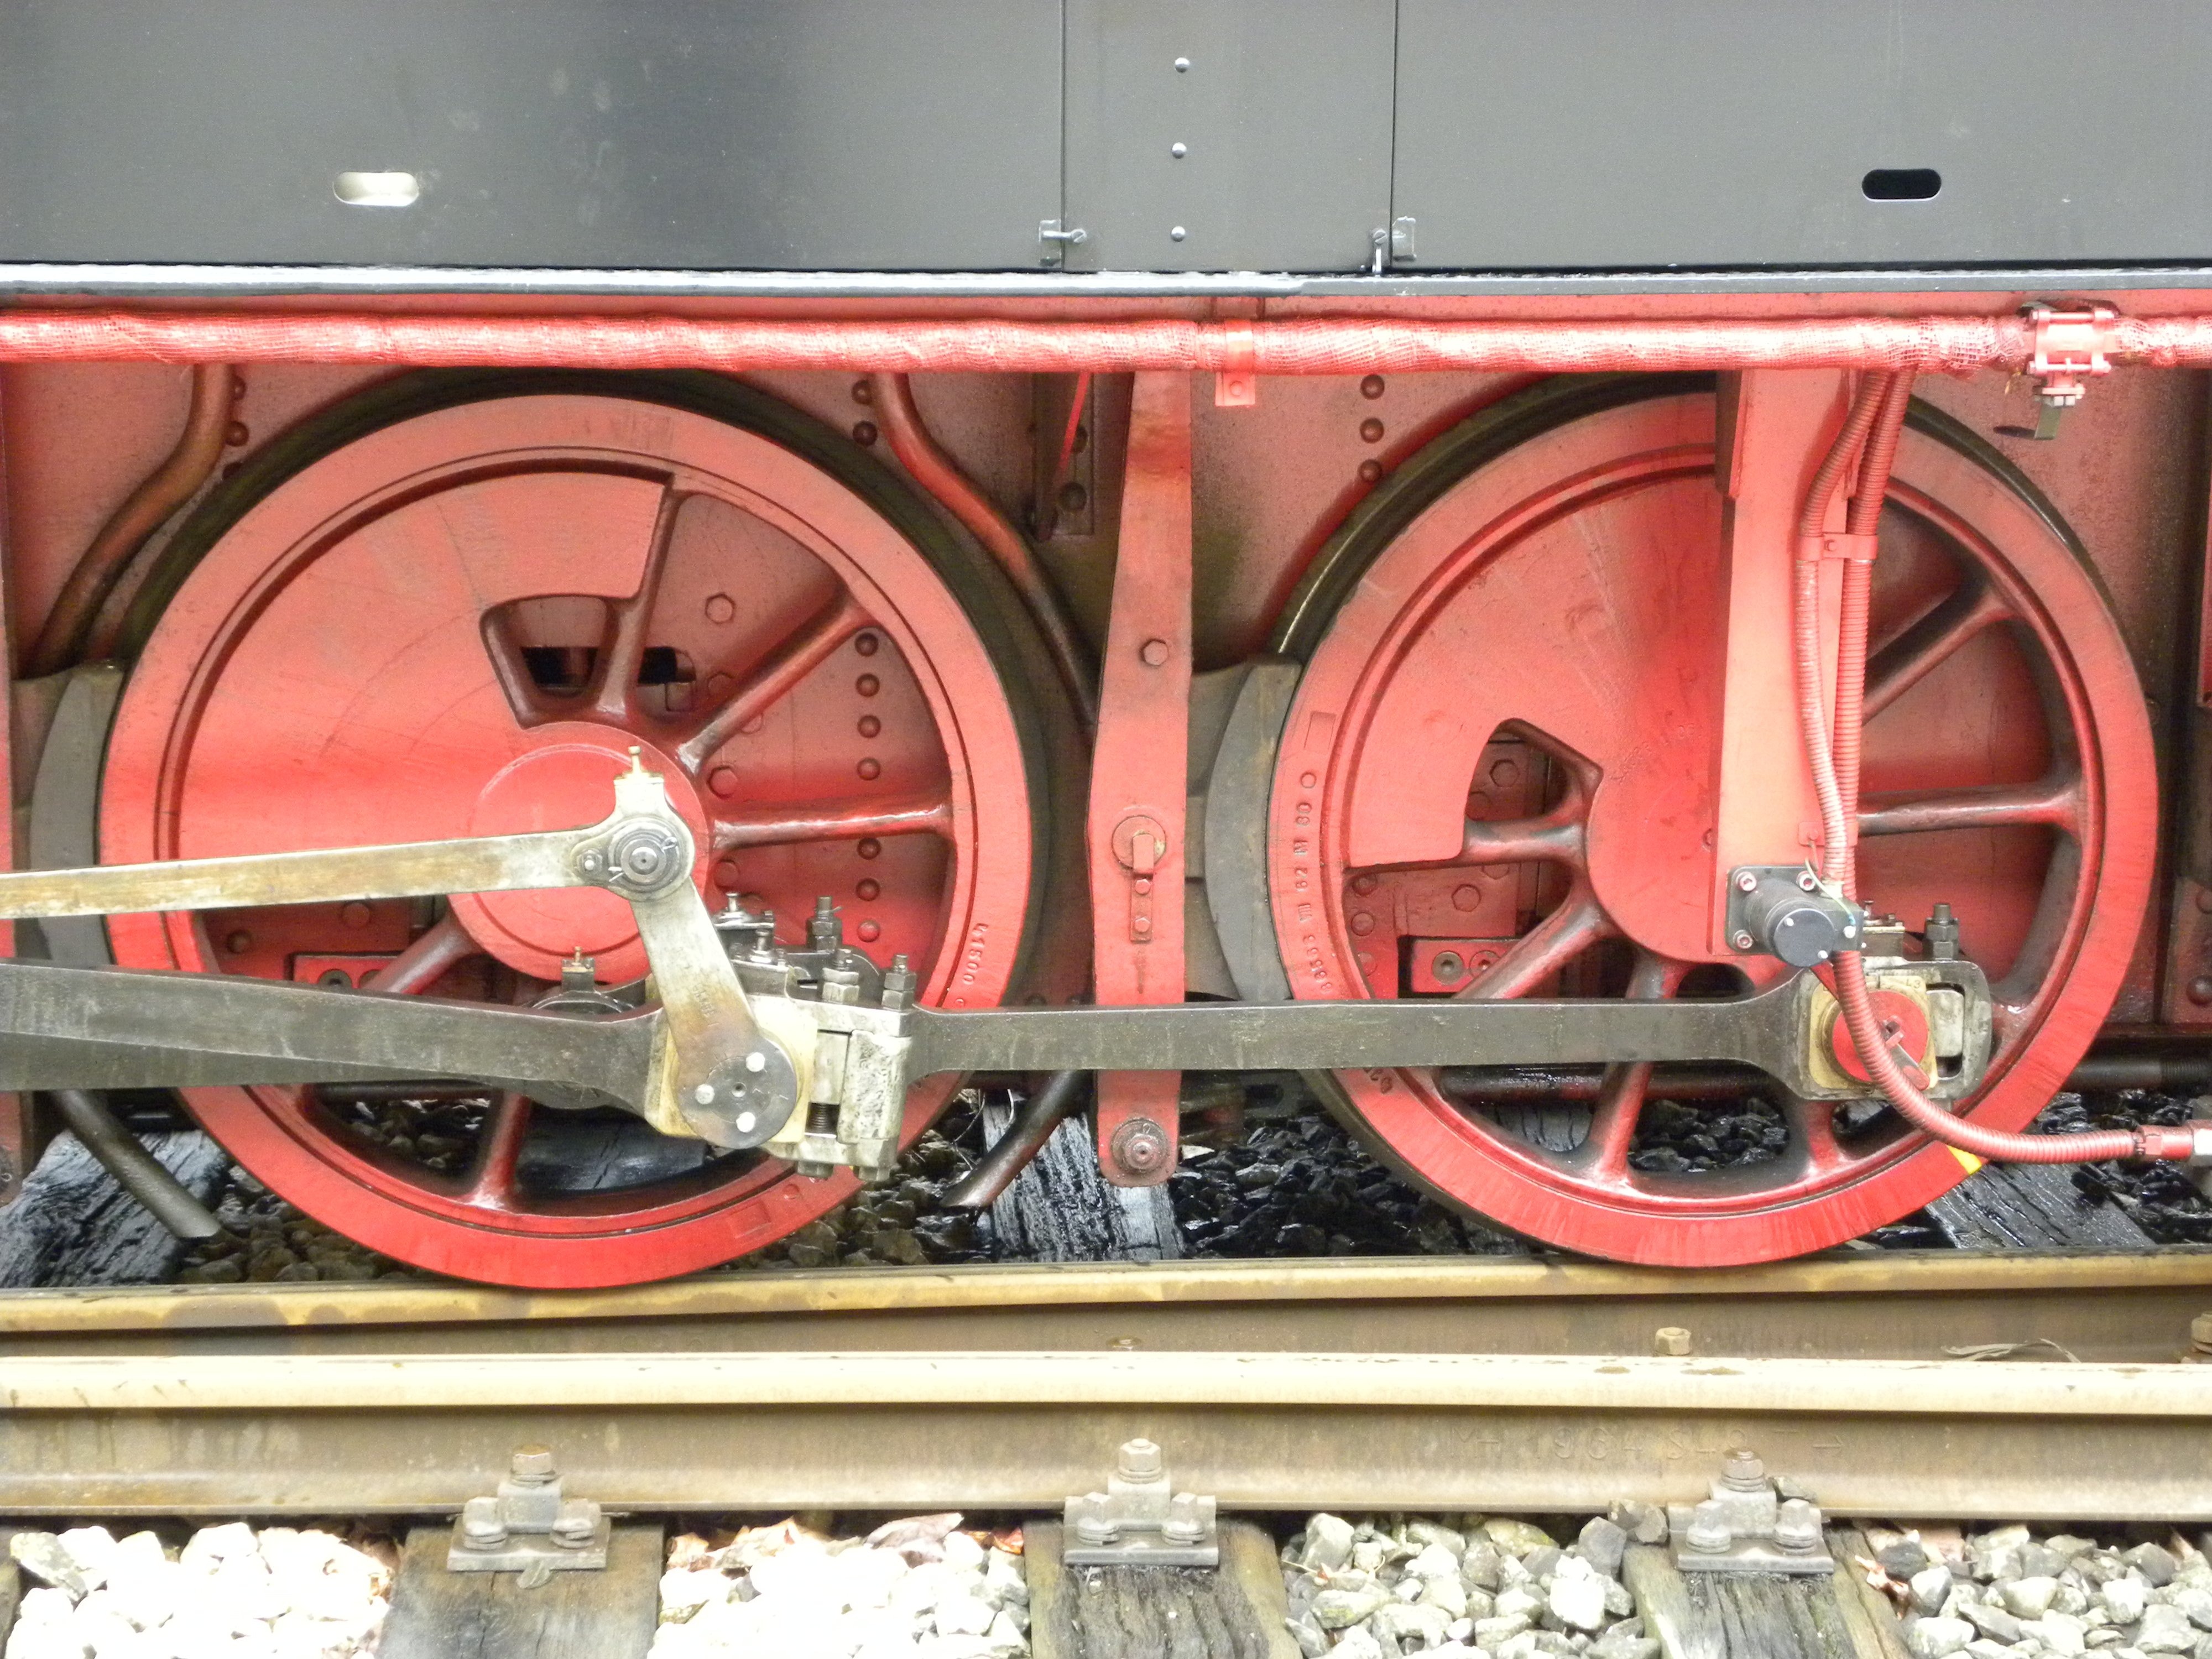
track, railway, wheel, train, transport, vehicle, drive, locomotive, engine, wheels, steam engine, how works, rolling stock, railroad car, t3 930